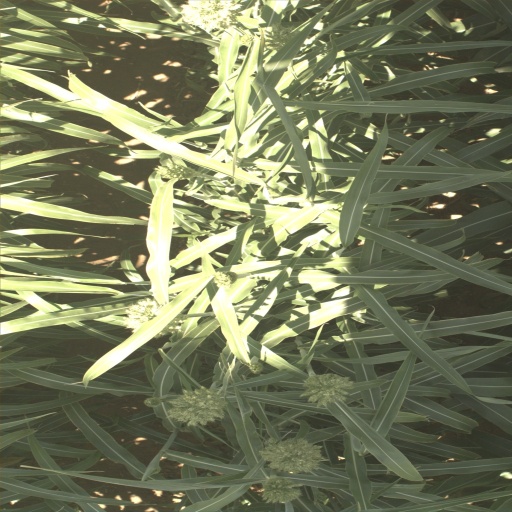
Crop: sorghum